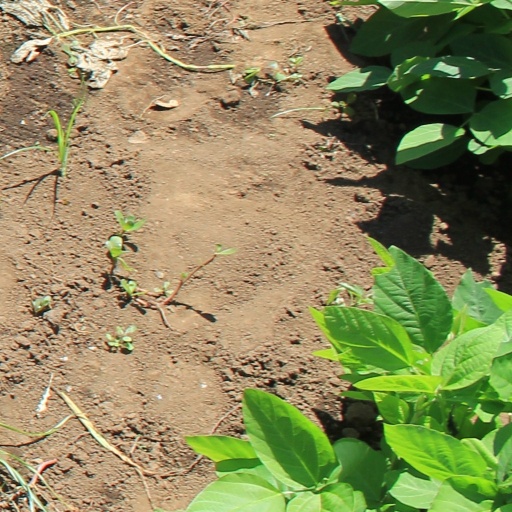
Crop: soybean